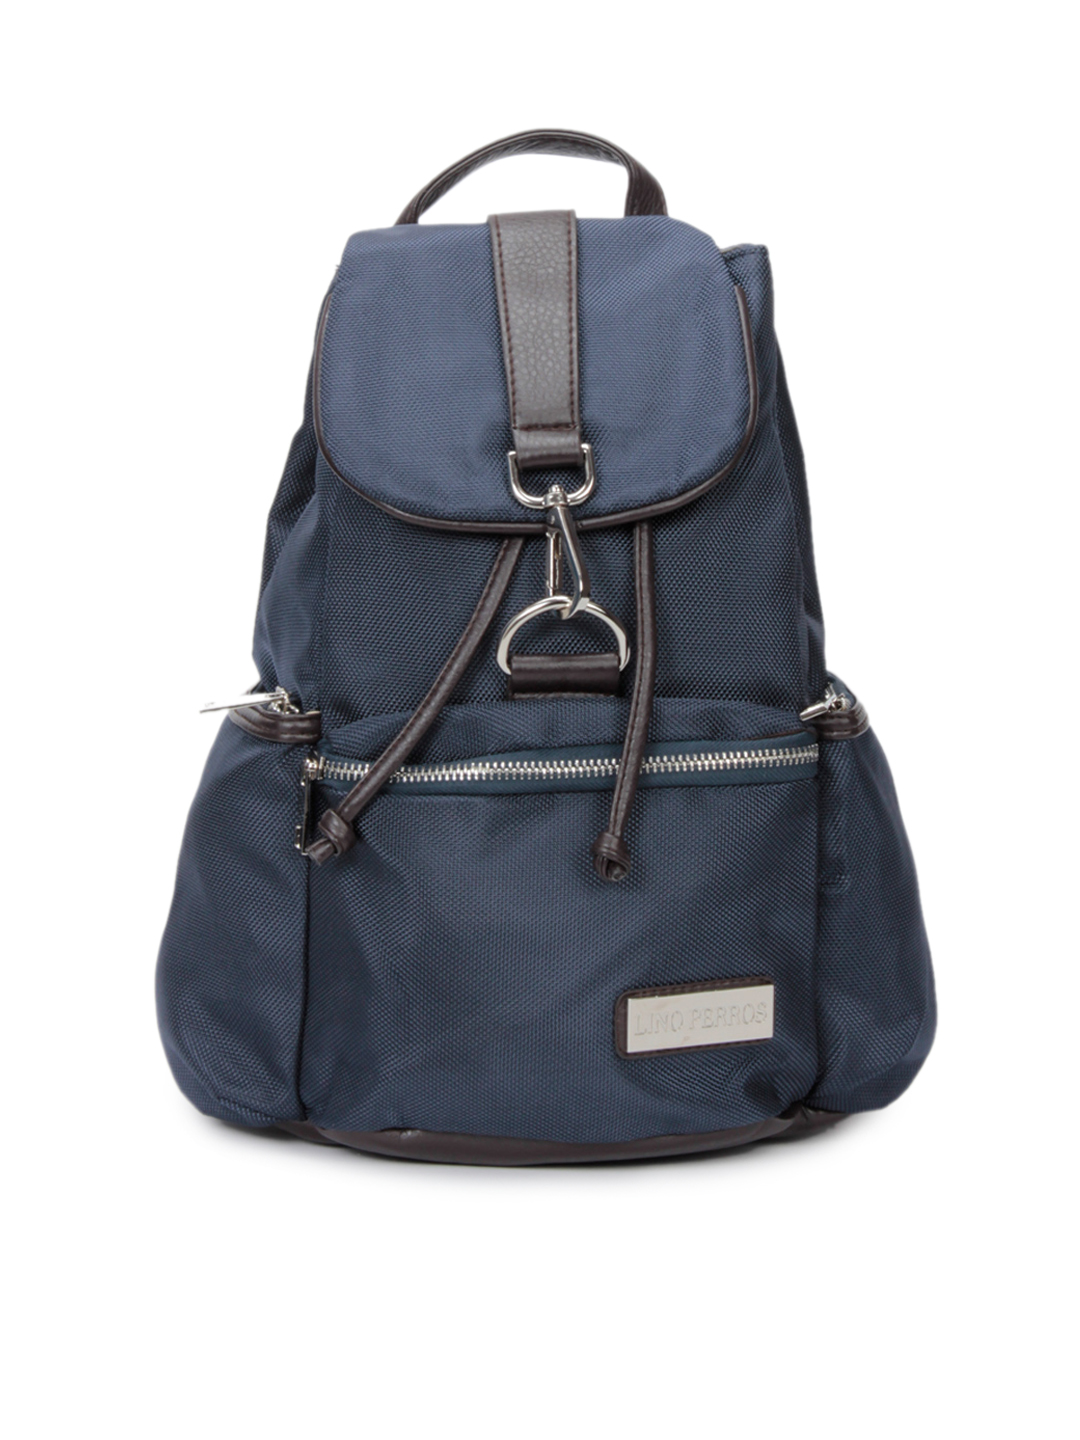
Lino Perros Women Blue Backpacks
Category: Accessories / Bags / Backpacks
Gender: Women
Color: Blue
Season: Winter 2015
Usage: Casual